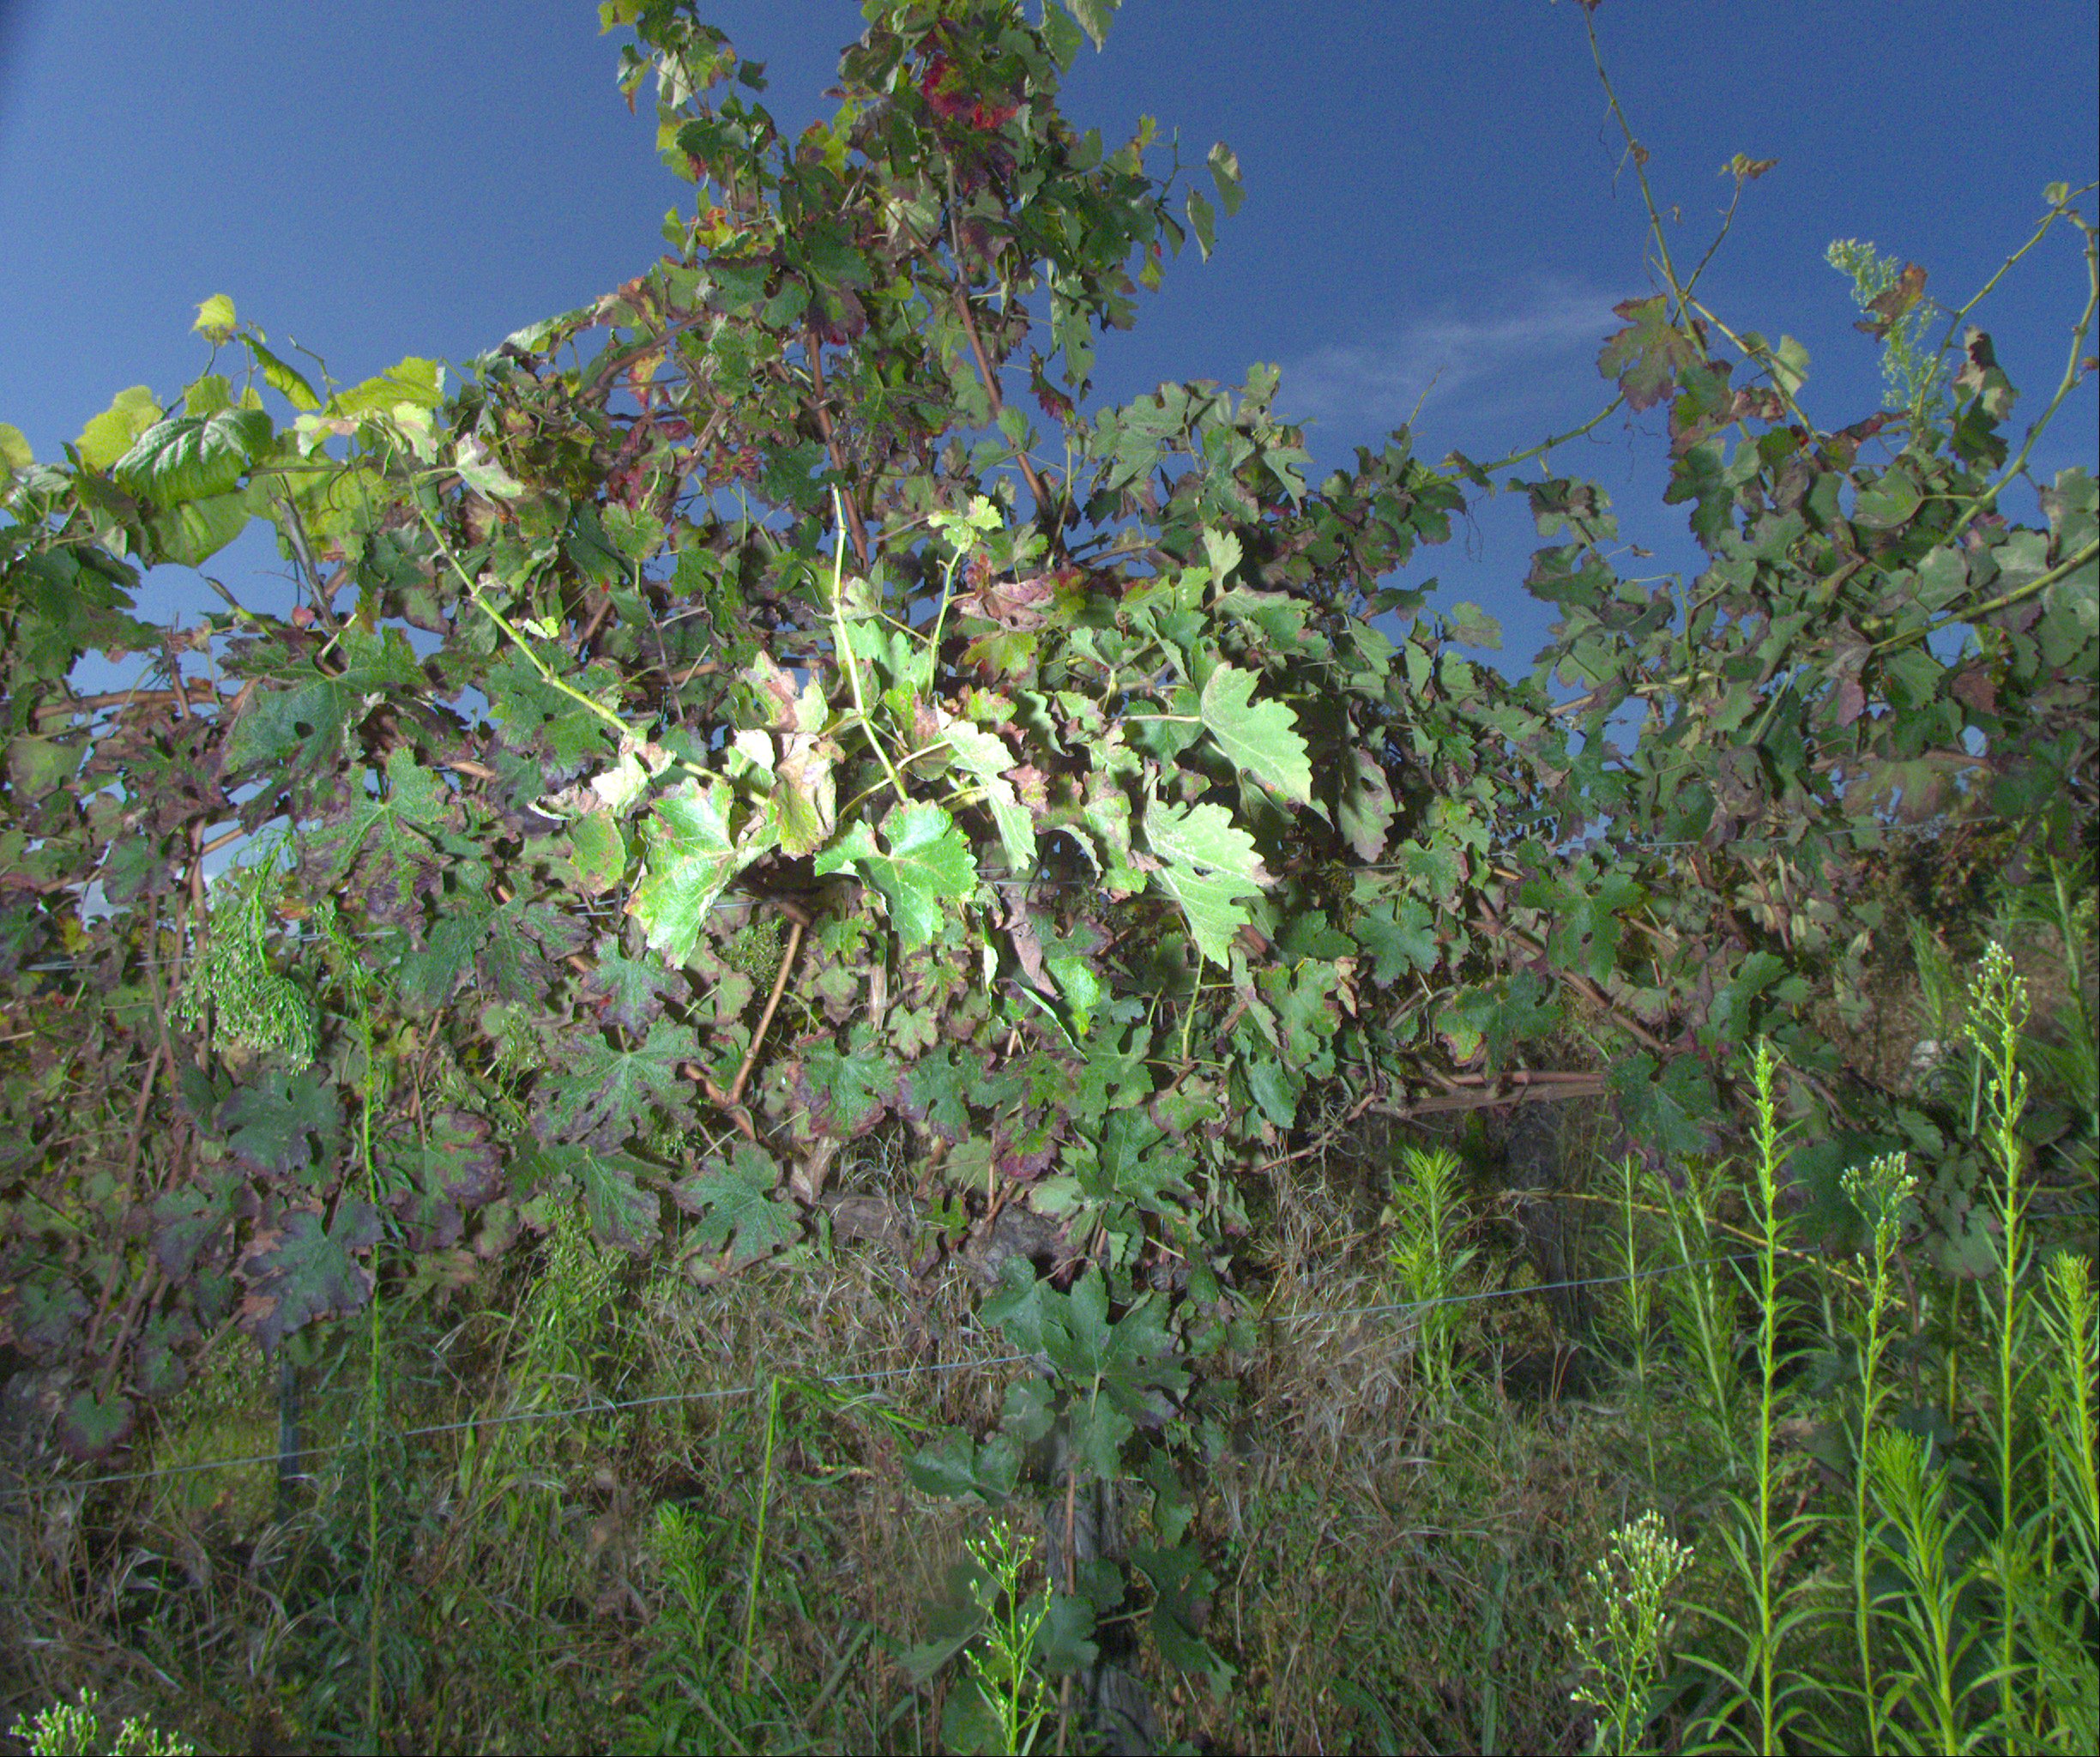
Grape variety: cabernet-sauvignon
Disease: confounding disease (conf)